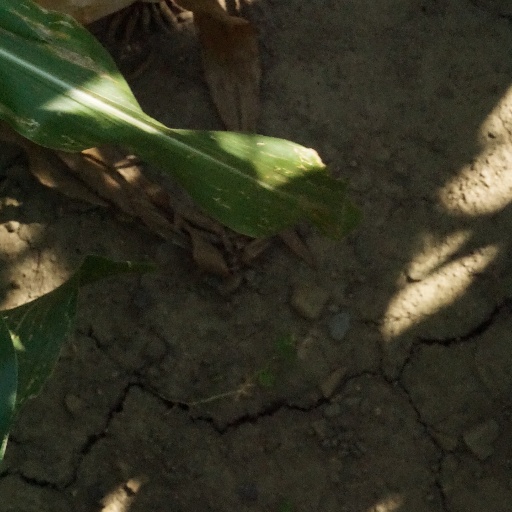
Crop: maize; corn